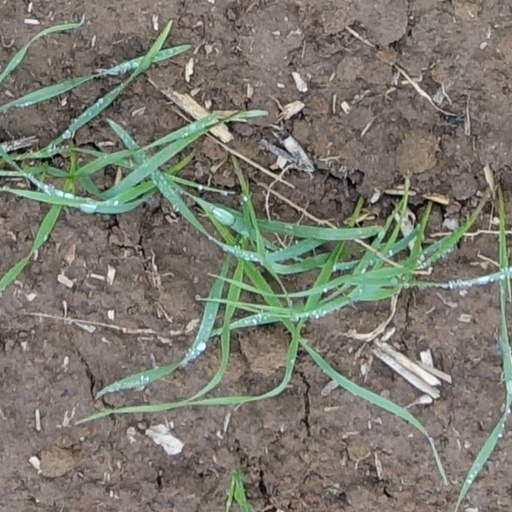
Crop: wheat